Forget Me Not (2019 film)

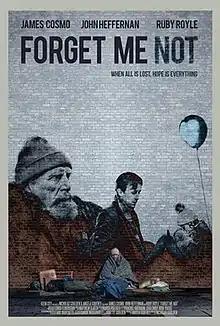
Forget Met Not

Forget Me Not is a 2019 short film starring James Cosmo, John Heffernan and Ruby Royle, directed by Nicholas Goulden and produced by Angela Godfrey, both of whom wrote the screenplay. It tells the story of Isobel, a young girl who forms an unlikely alliance with a lonely homeless man as she struggles to get a message to her family in time for Christmas. The film was shot in Hammersmith, London, and the score was recorded at Abbey Road Studios. It won a number of international awards including Best Drama at Portobello Film Festival, and The Dam Short Film Festival and Best Short Film and The Special Prize at Zero Plus International Film Festival. The film's television debut was on London Live and it is now available on a number of online platforms including Amazon Prime Video.